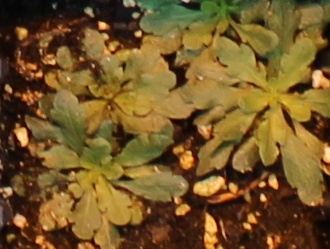
Label: Horseweed